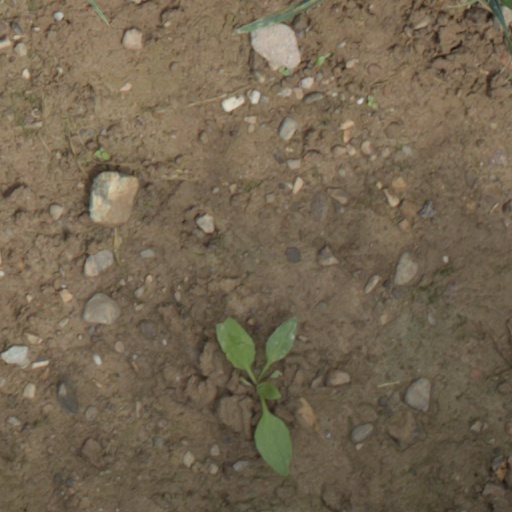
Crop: wheat